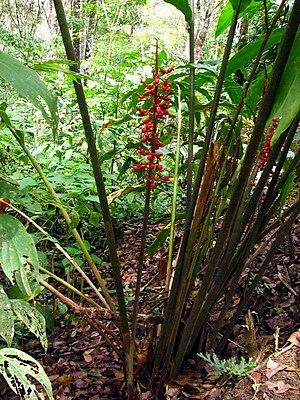
Renealmia est un genre de plante de la famille des Zingiberaceae originaire d'Amérique centrale et du Sud.